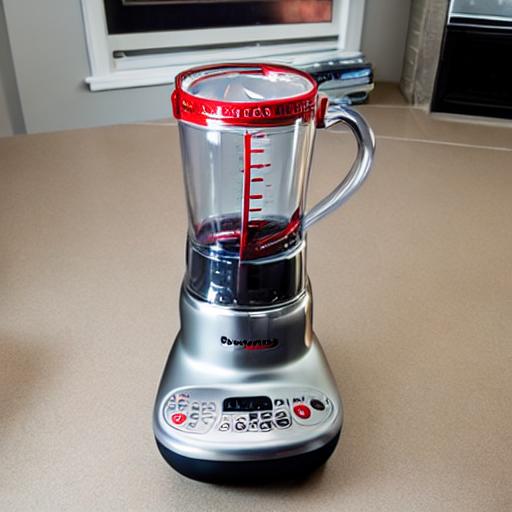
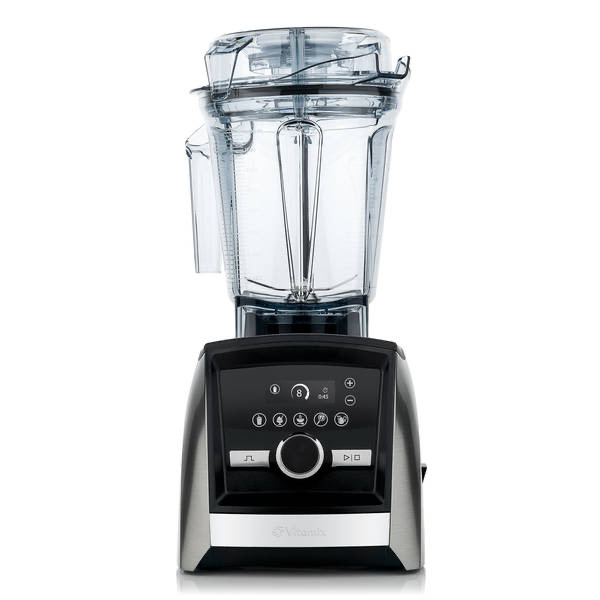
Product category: items_blender
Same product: no